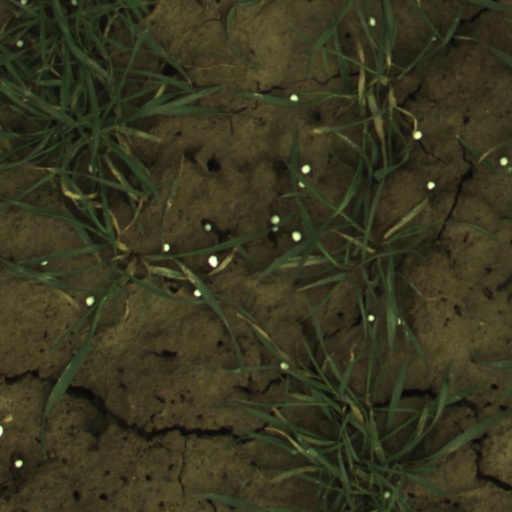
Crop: wheat